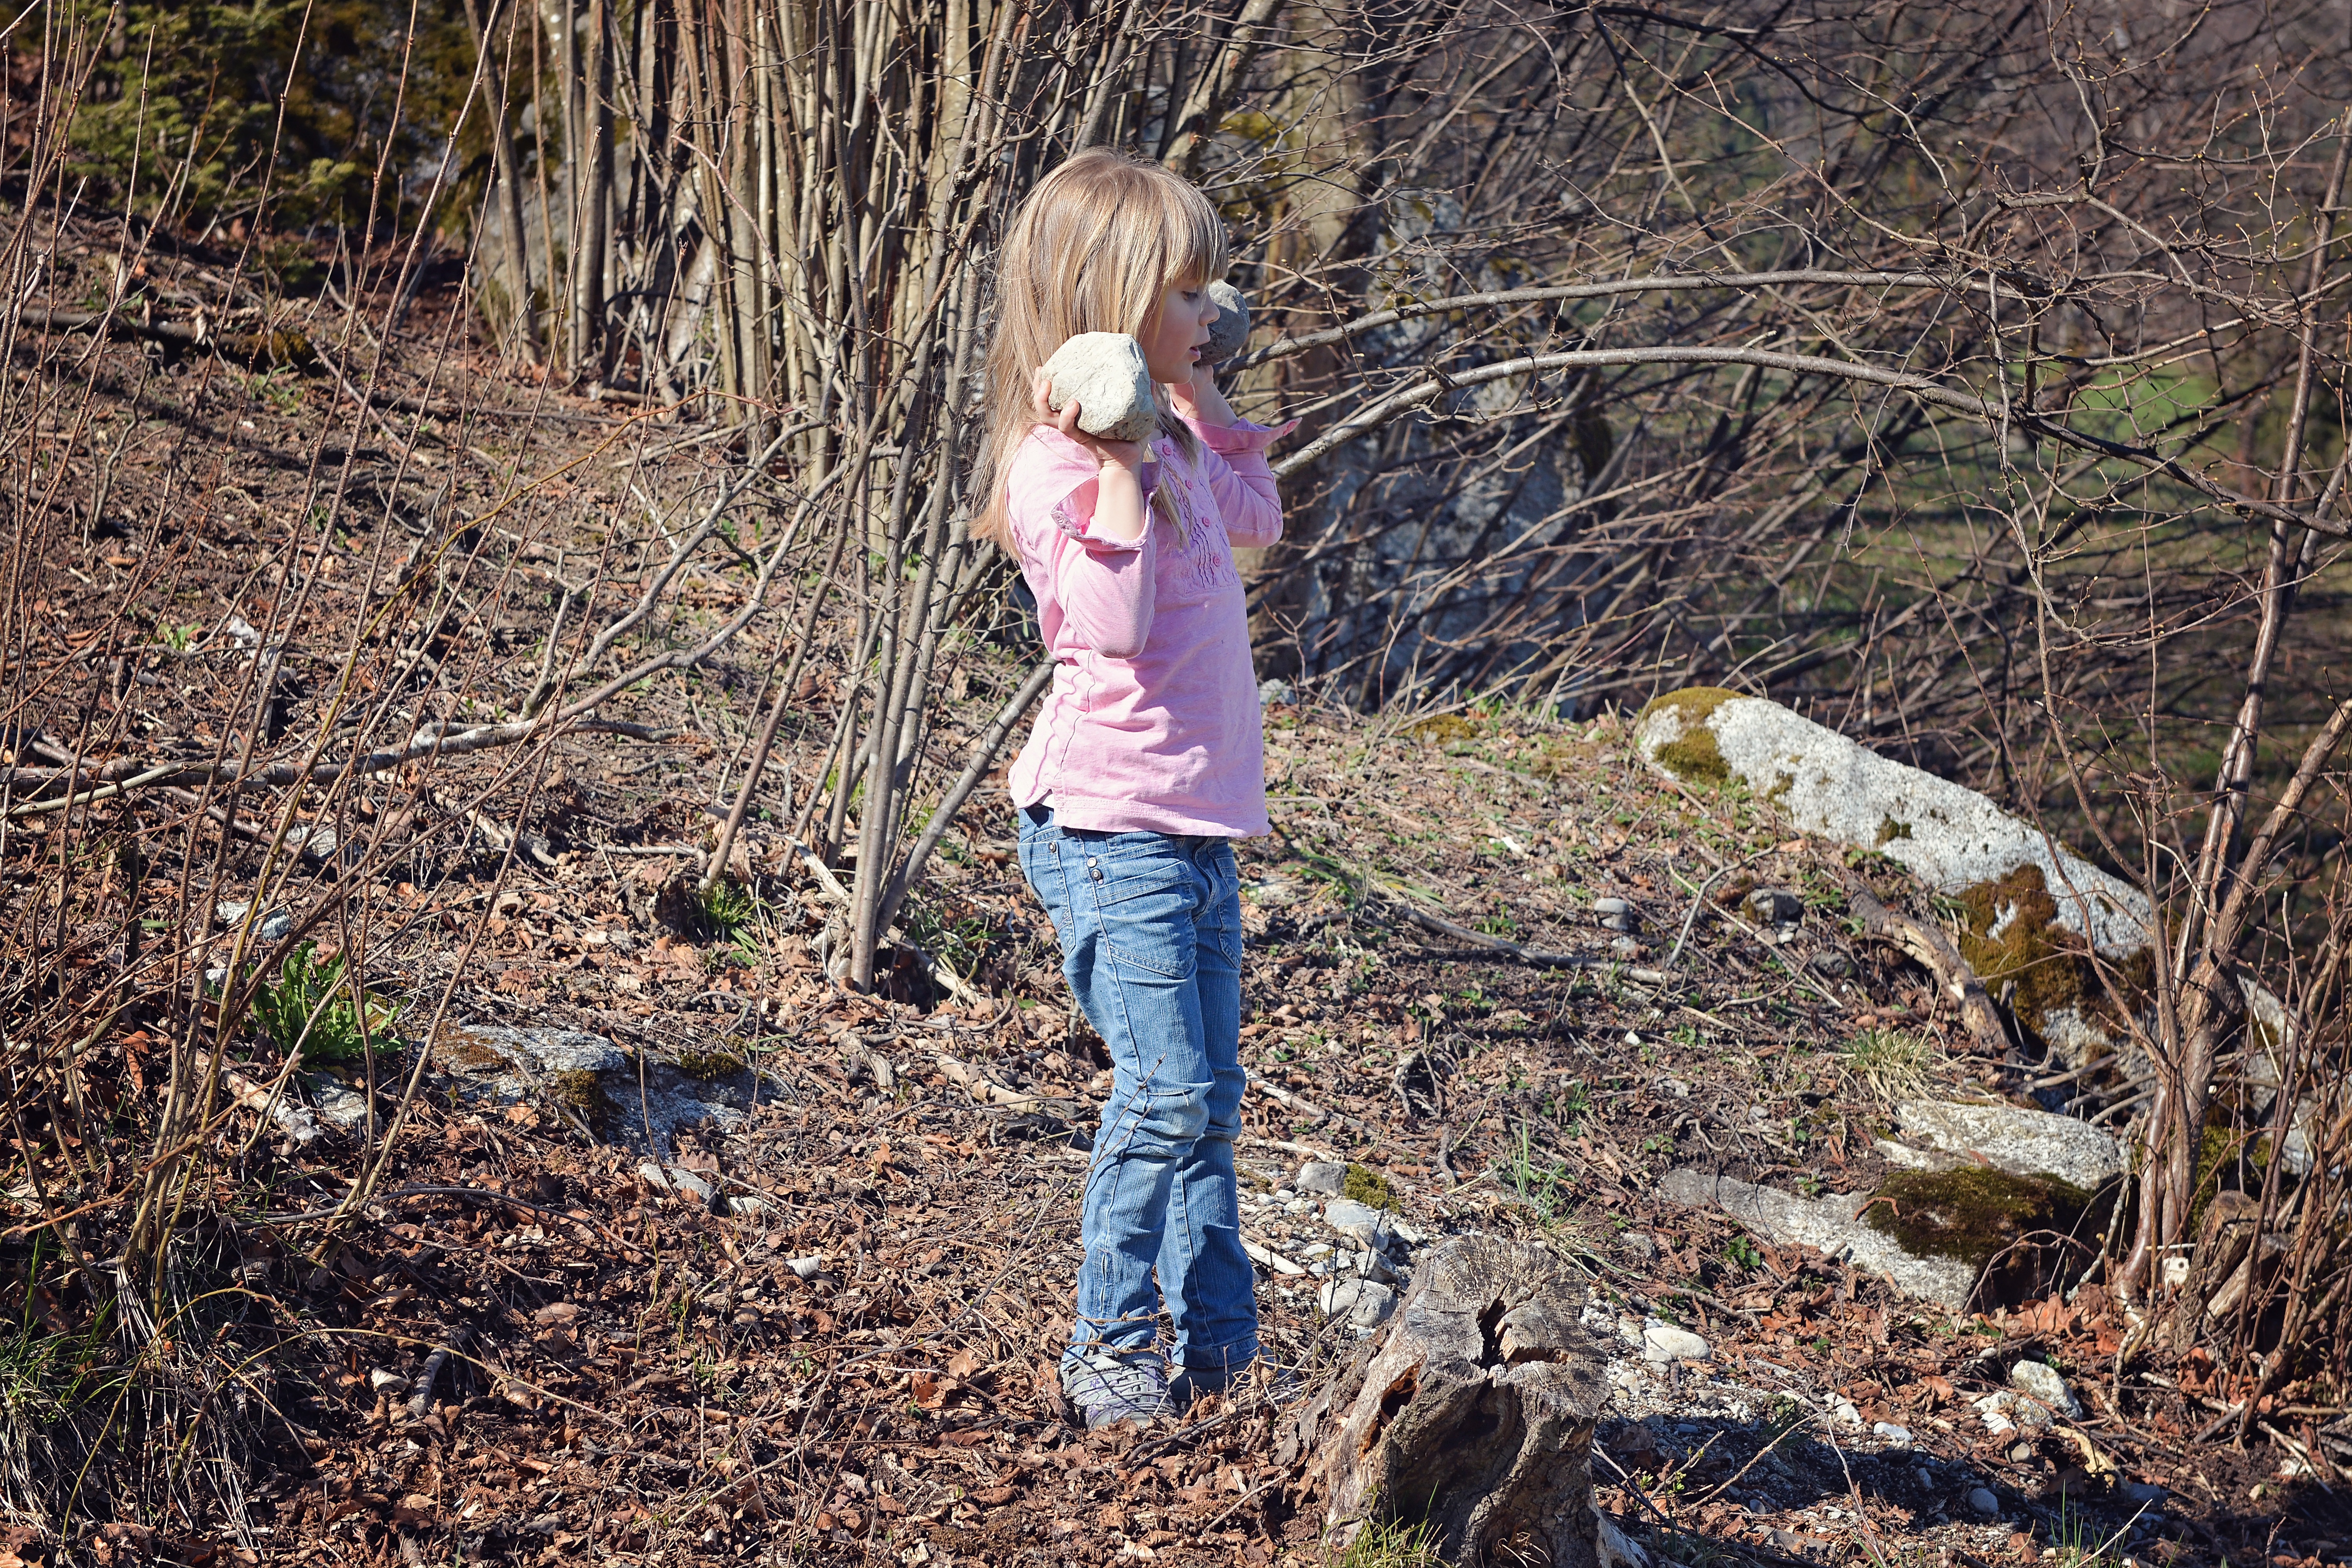
tree, nature, forest, grass, wilderness, walking, people, girl, hiking, trail, play, leaf, flower, adventure, spring, autumn, child, season, stones, blond, out, woodland, habitat, natural environment